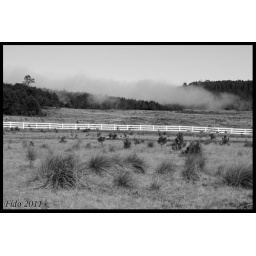
Original Fog picture just in black and white format